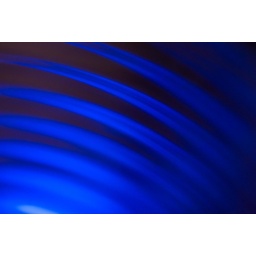
A group of shots taken through a water glass in front of the blue power light of my computer speakers.